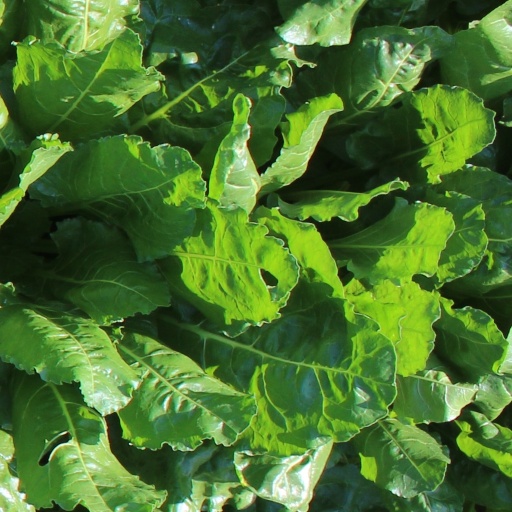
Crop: sugar beet